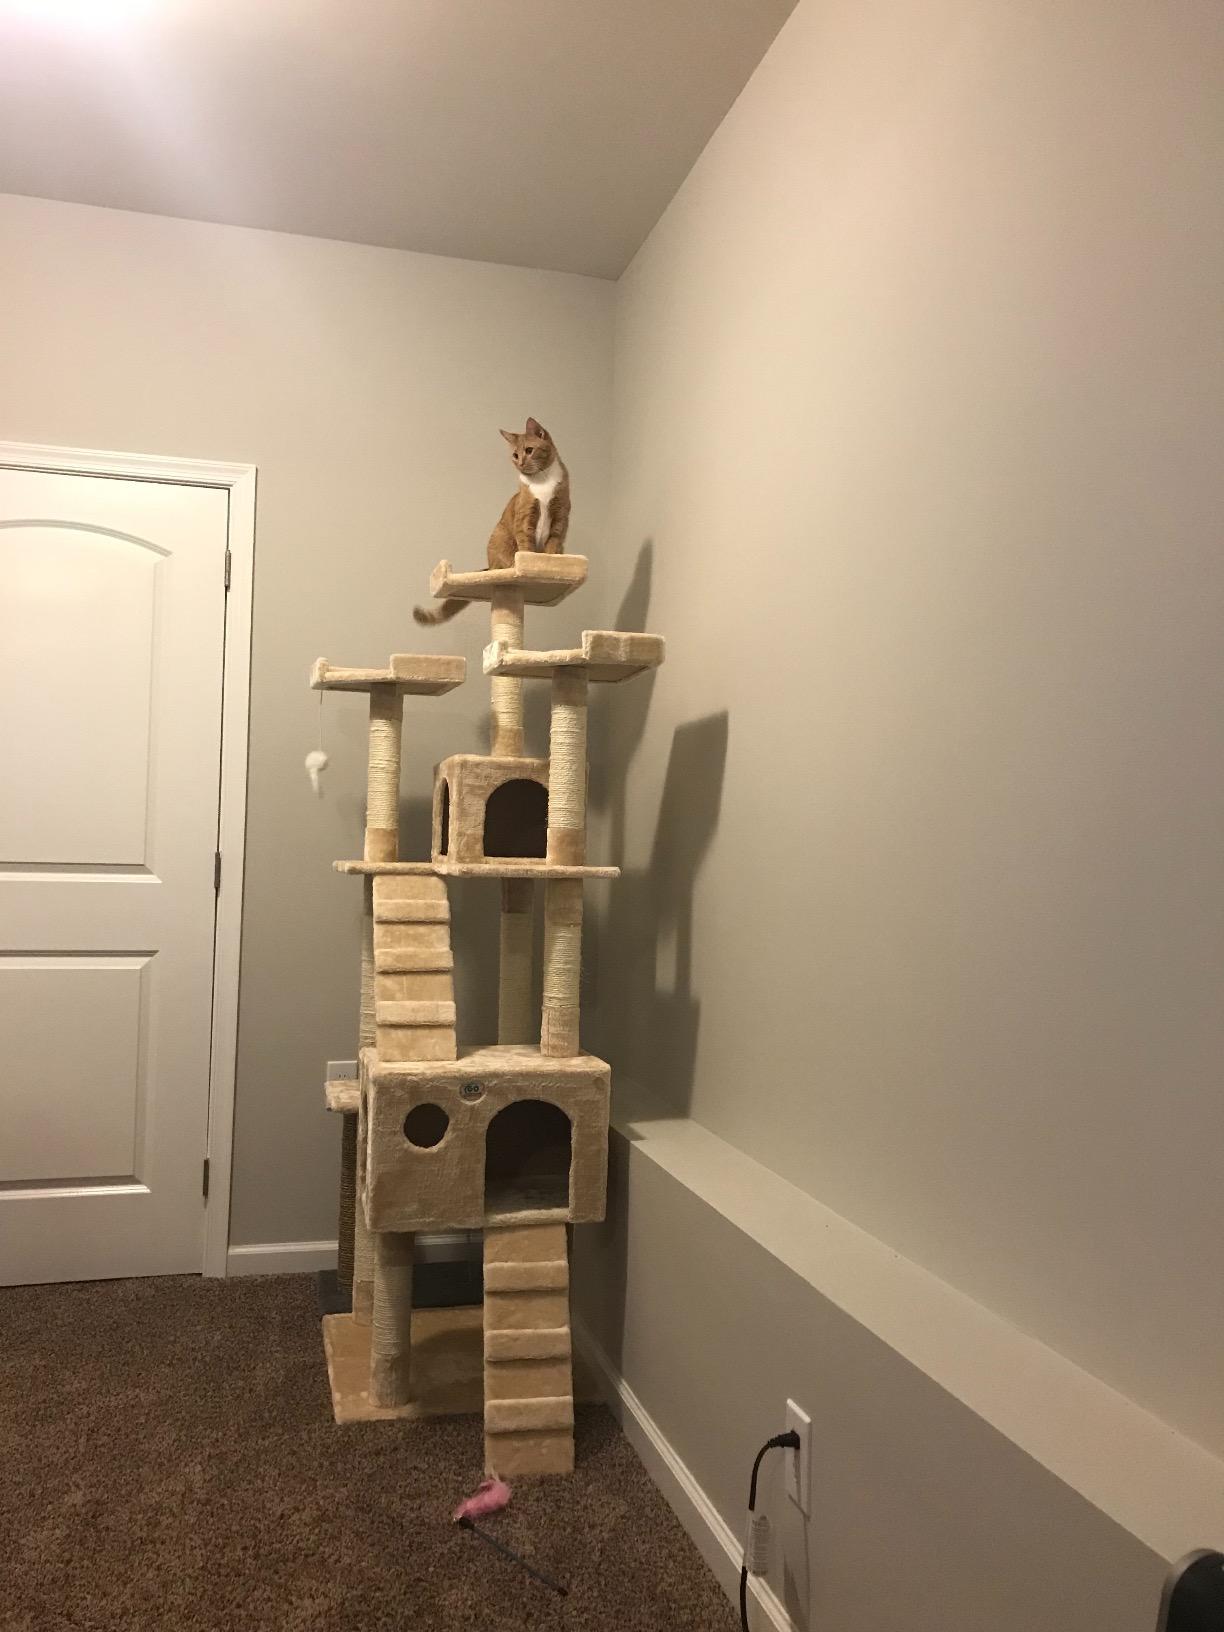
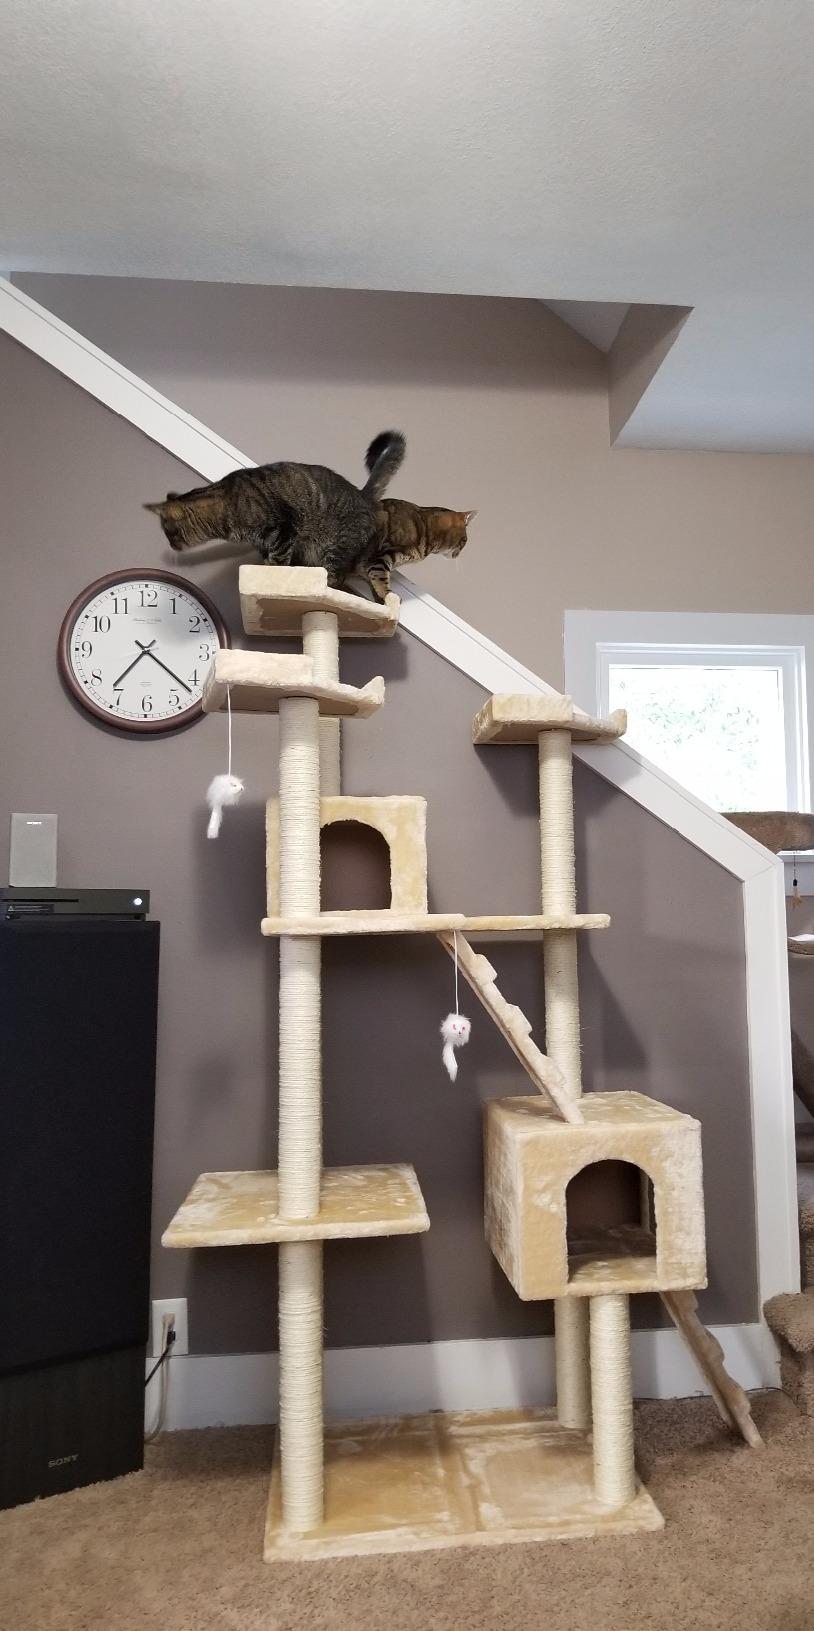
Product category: items_cat tree
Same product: yes